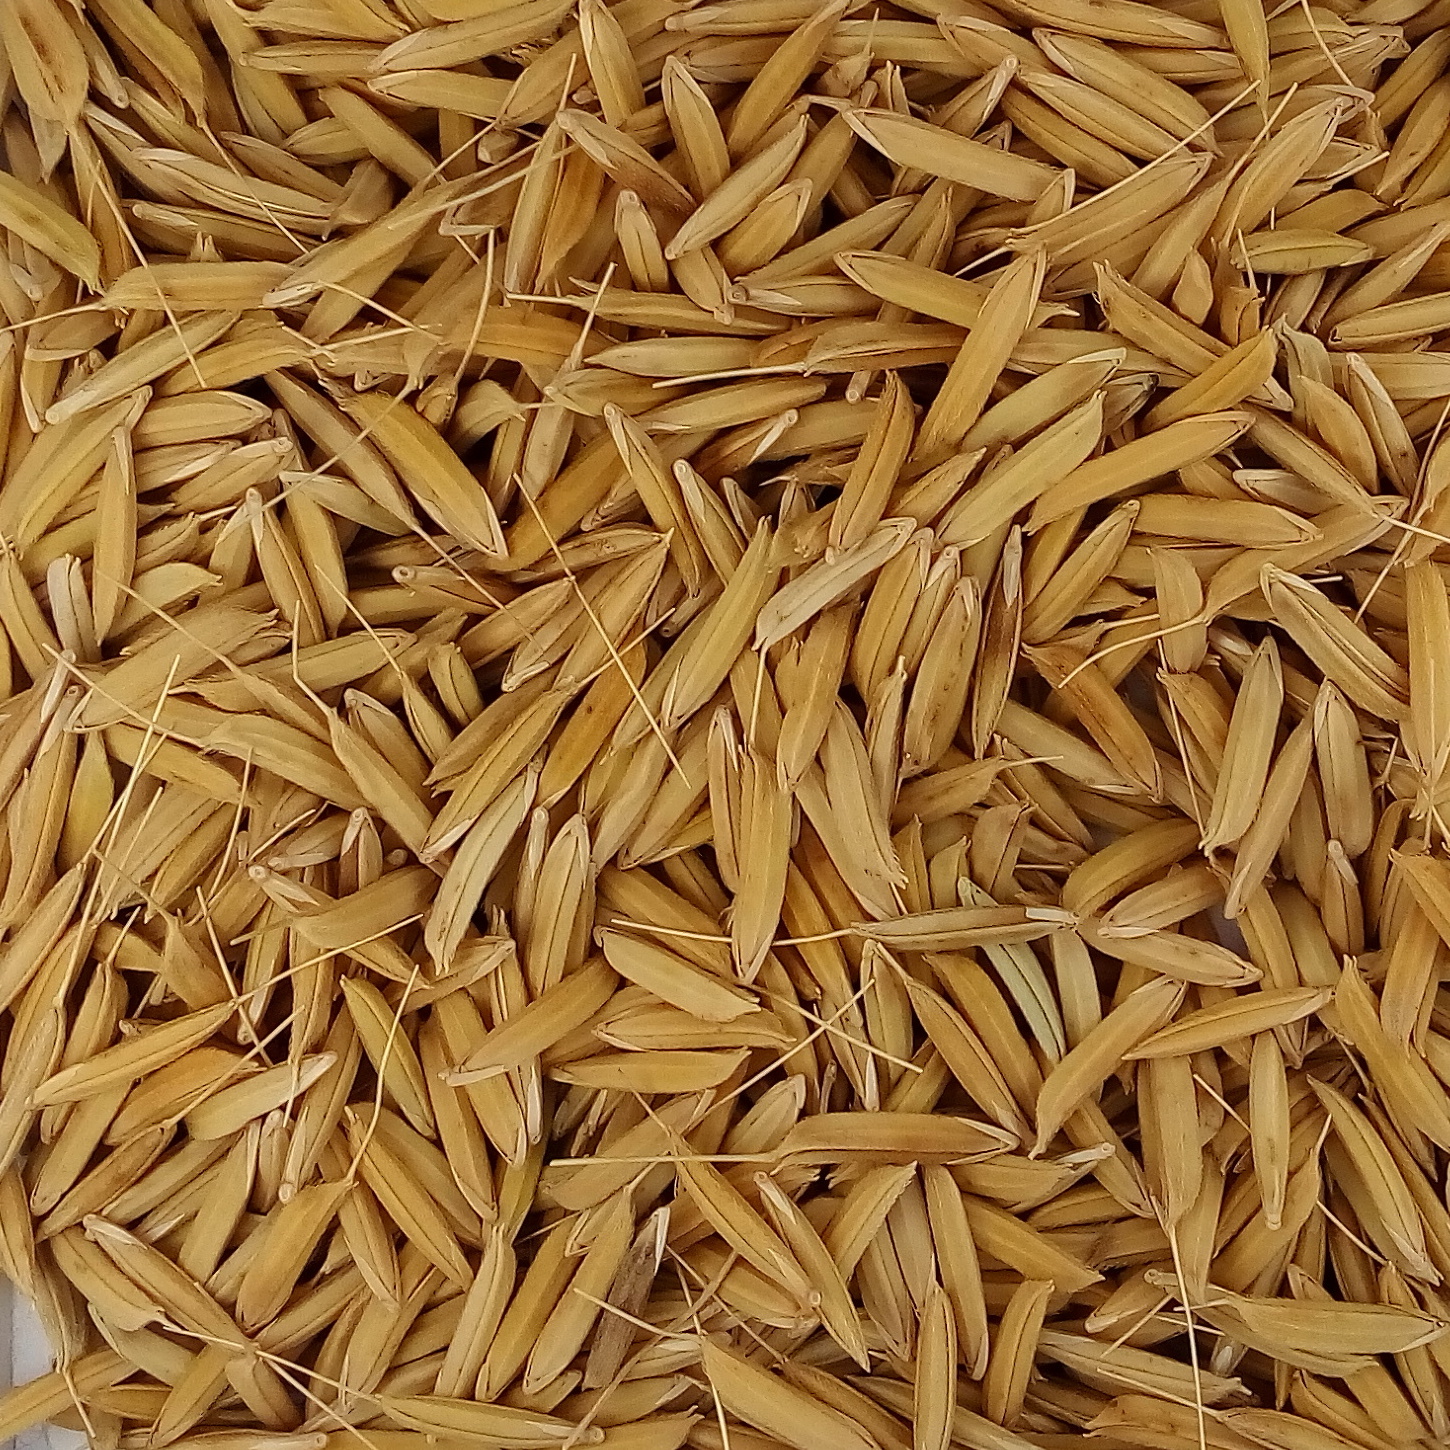
Rice seed variety: 1728